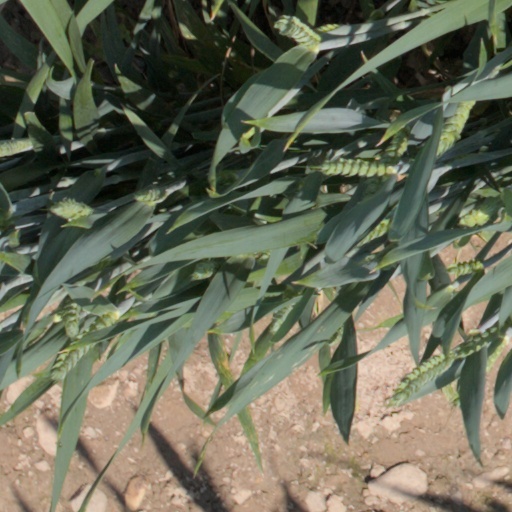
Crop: wheat